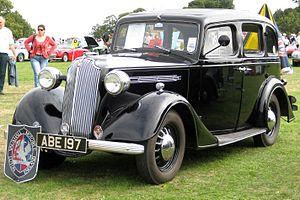
La Vauxhall 14-6 est une automobile qui fut produite par Vauxhall pendant la période où il appartenait à General Motors.